William Snodgrass (politician)

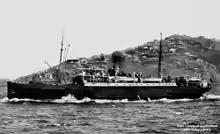
"Arahura" under way

Snodgrass was a passenger on the "Arahura" sailing from Wellington to Nelson on 20 March 1939 and disappeared during the voyage. The account of the voyage stated that Snodgrass had supper with the master, Captain Hay, and retired to his cabin fairly early. When the other occupant of the cabin, Walter S. Dillon, went to bed Snodgrass was in his bunk reading, and they later said goodnight. In the morning Snodgrass was missing. His clothes and effects were in the cabin. At the time Snodgrass went missing he was believed to in financial difficulties. When his estate was wound up in 1940 it was in bankruptcy with only enough money to cover 75% of the outstanding debts.